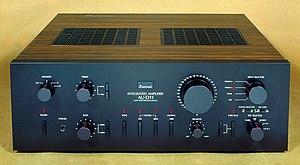
Amplificateur haute fidélité intégré Sansui
Un amplificateur audio est un amplificateur électronique conçu pour amplifier un signal électrique audio afin d'obtenir une puissance suffisante pour faire fonctionner un haut-parleur situé dans une enceinte acoustique ou un casque audio.